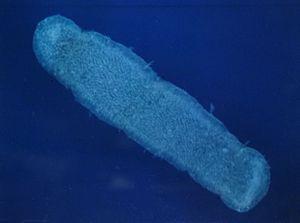
Pyrosoma atlanticum est une espèce coloniale de tuniciers pélagiques de la famille des Pyrosomatidae.
Pyrosoma est un genre de pyrosomes de la famille des Pyrosomatidae.
Les Pyrosomes, du grec pyros et soma, nom vernaculaire pouvant s’appliquer à l’ordre des Pyrosomida ou la famille des Pyrosomidae, sont des Urochordés ou Tuniciers Thaliacées vivant dans les mers tempérées et chaudes. Ils se présentent sous la forme de colonies flottantes pouvant atteindre jusqu'à 12 mètres de long, luminescentes et en forme de manchon cylindrique constitué de nombreux petits organismes sexués appelés zoïde. Ils se distinguent des autres Thaliacés par leur plus grand nombre de fentes branchiales et leur possession d’une cavité péribranchiale.